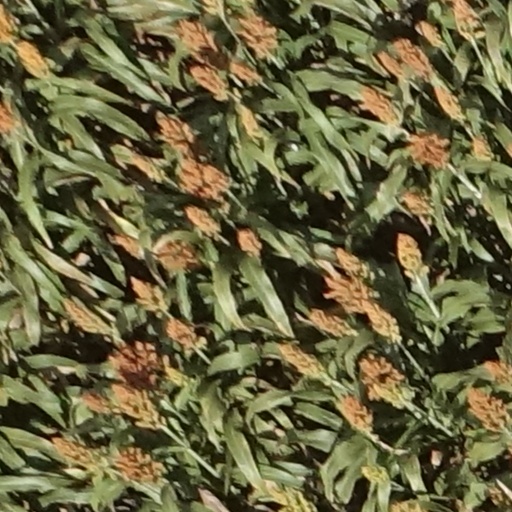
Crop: sorghum